Suwannee County Courthouse

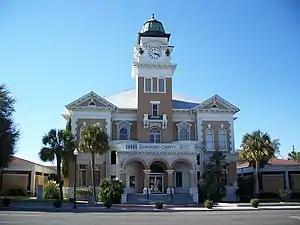

The Suwannee County Courthouse (constructed in 1904) is a historic government building located at 200 South Ohio Avenue on the southwest corner of Warren Street in Live Oak, Florida. On November 12, 1998, it was added to the U.S. National Register of Historic Places.